Brisbane Lions

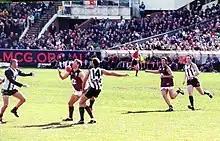
The Lions playing against Collingwood in a 1960s Fitzroy jumper for the 2003 heritage round

Pre-1996, Fitzroy and Collingwood were fierce local rivals for over 100 years, sharing a suburban boundary down Smith Street, Melbourne, meeting in the 1905 and 1922 grand finals (both won by Fitzroy), and both clubs topping the premiership tally in the early days of the VFL. The bad blood between The Bears and Collingwood began in 1993 after top draft pick Nathan Buckley walked out on them and went to the Magpies after playing only a single season in Brisbane. Buckley was adamant that the move was the right career direction, with the belief he had more chance of winning a premiership elsewhere. However the rivalry between the Lions and the Magpies was properly ignited in late 1999 when Collingwood played their last ever AFL game at their spiritual home ground, Victoria Park. The Lions emerged 42 point victors that day and consigned the Magpies to their second wooden spoon in their VFL/AFL history. The rivalry between the two clubs peaked in the early 2000s, as the clubs played off in two consecutive Grand Finals in 2002 and 2003, with the Lions emerging victors on both occasions. The two clubs clashed once again in the 2023 Grand Final, 20 years on from their 2003 contest, with the Magpies emerging as the victors this time.